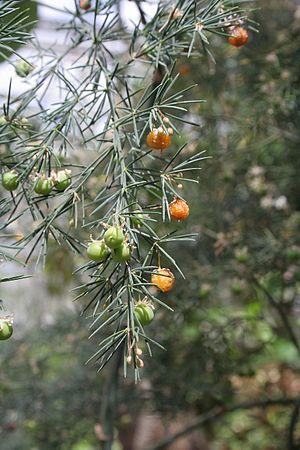
Asparagus fallax est une espèce de plantes à fleurs appartenant à la famille des Asparagaceae, endémique du nord de l'île de Ténériffe dans la vallée de Tagananae entre 400 et 700 m d'altitude.